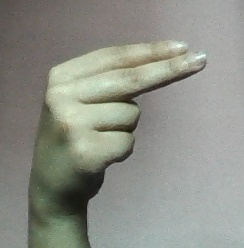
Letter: ain